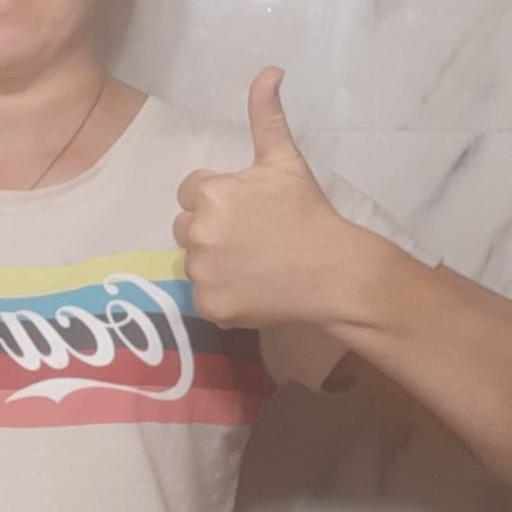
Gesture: like